Alatri Cathedral

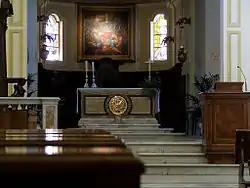
Interior detail

The façade, in stone and "opus latericium", is from the end of the 18th century and the beginning of the 19th. The interior has a Latin cross ground plan, with three aisles separated by pilasters and a raised transept.